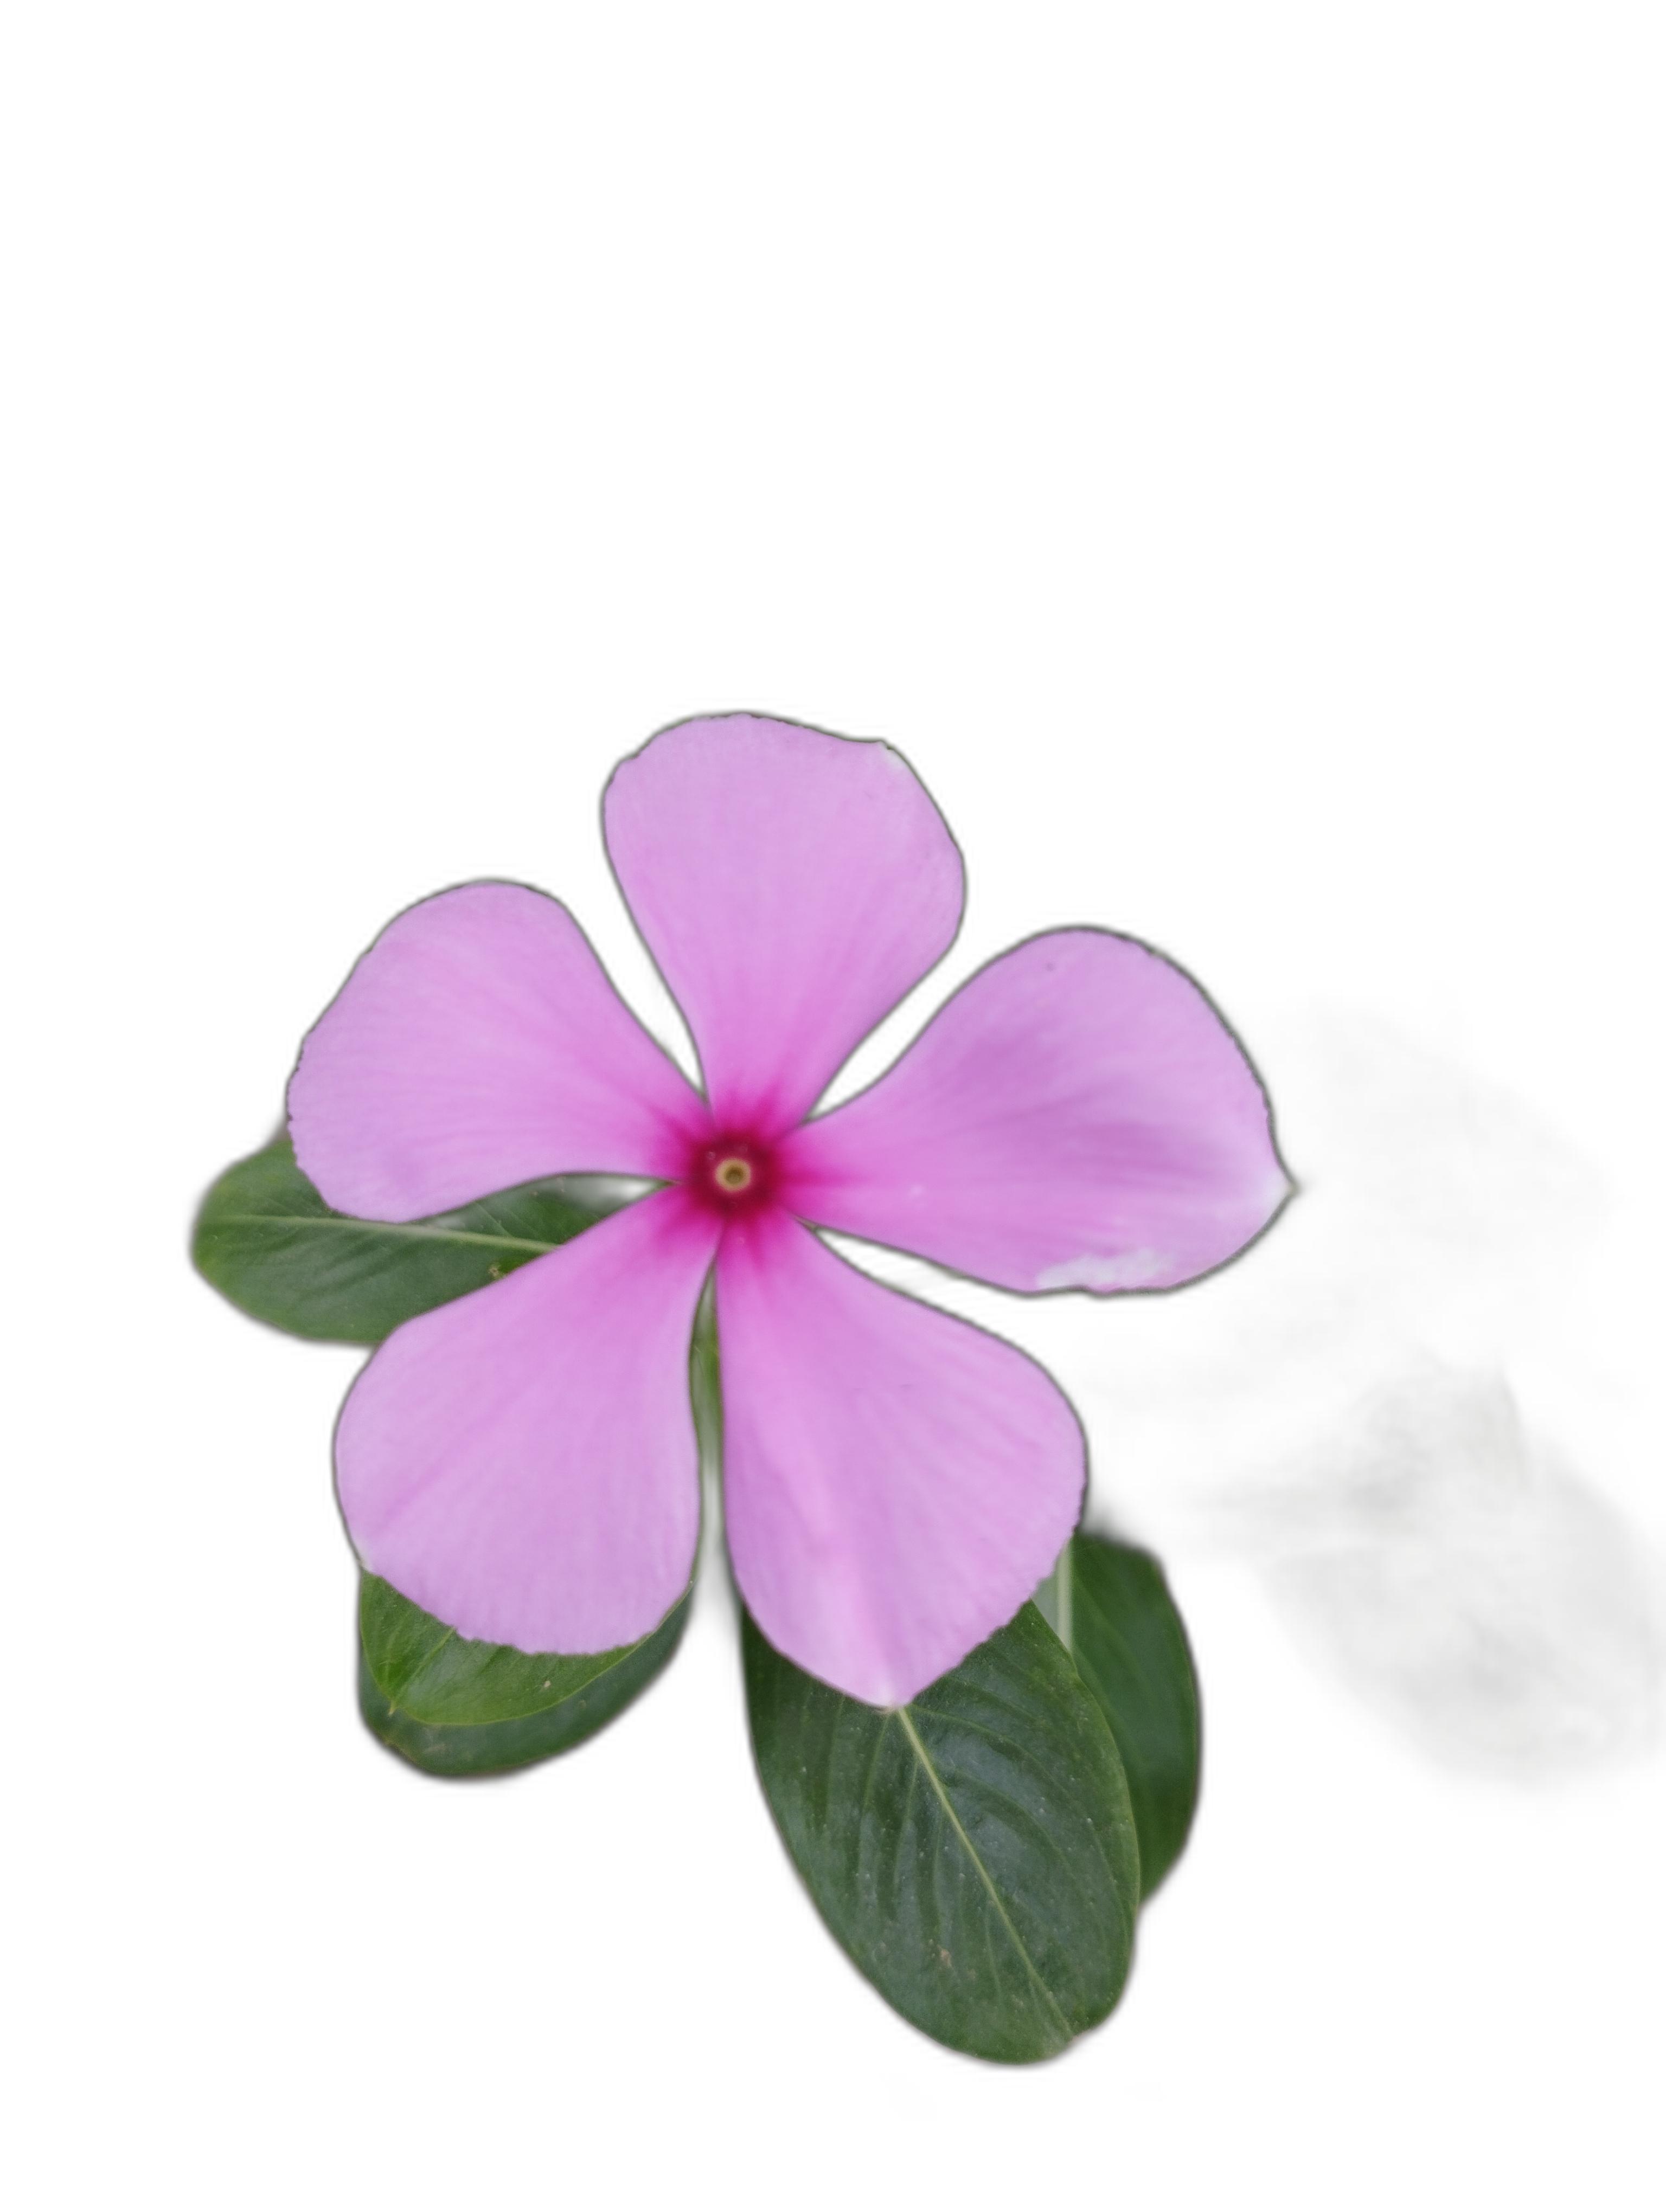
Label: Madagascar periwinkle